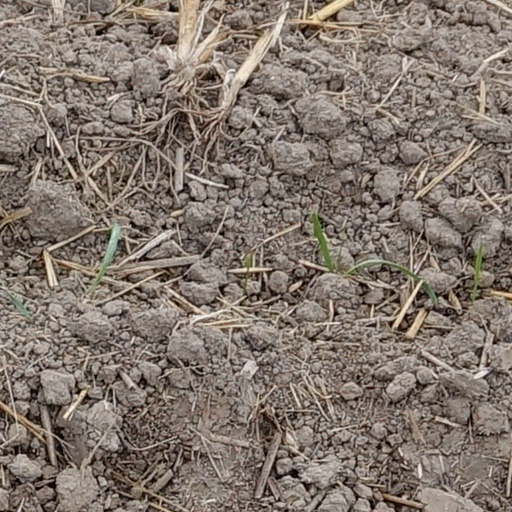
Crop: wheat